Culture of Washington, D.C.

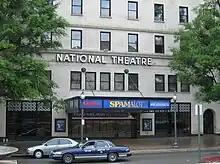
The National Theatre, located downtown

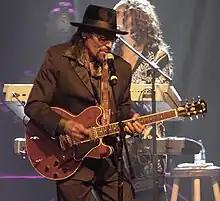
Chuck Brown performing go-go music

Washington is a major national center for the arts, with many venues for the performing arts in the city. Theater dates back to the early 19th century when a theater was established in Samuel Blodgett Jr's Great Hotel on E Street in 1800, soon after the capital was relocated to Washington, D.C. The National Theatre opened in 1835 on E Street, near the White House. DAR Constitution Hall opened in 1929, and remained the city's primary concert hall until the John F. Kennedy Center for the Performing Arts opened in 1971.